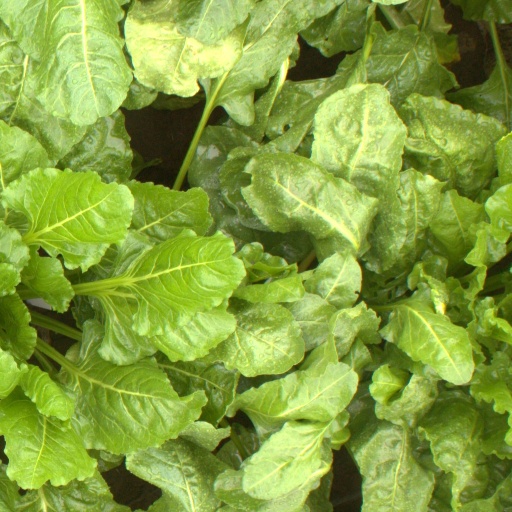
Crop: sugar beet